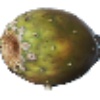
Label: Cactus fruit 1